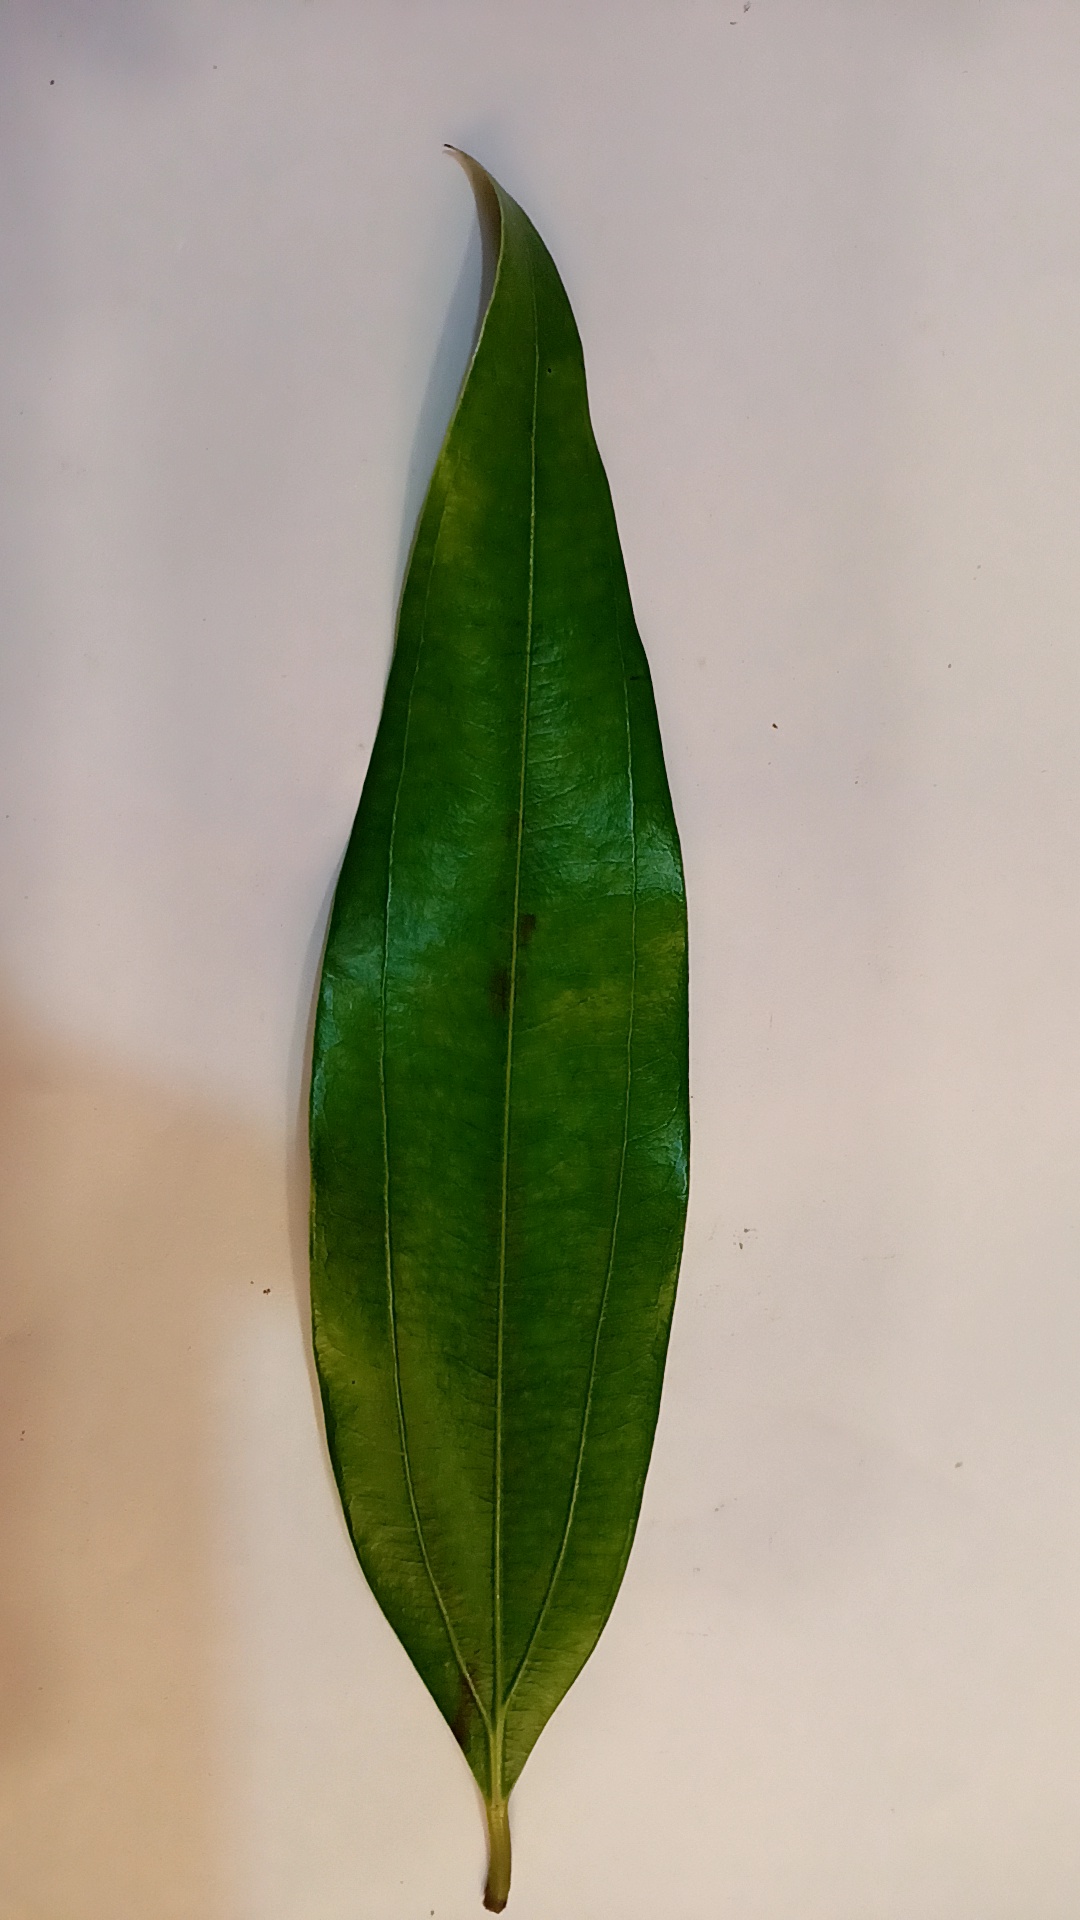
Label: Healthy